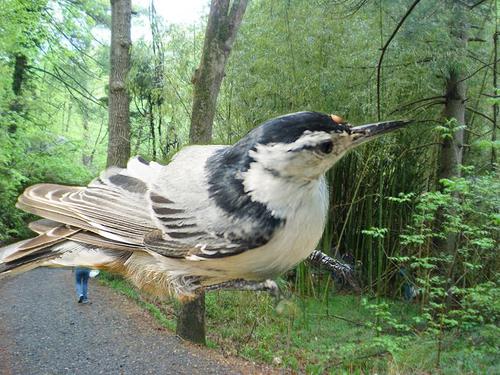
Bird species: White_breasted_Nuthatch
Bird type: landbird
Background: land